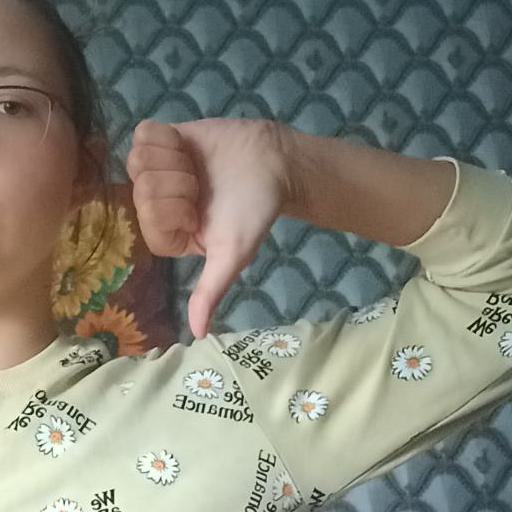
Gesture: dislike